Huaca Rajada

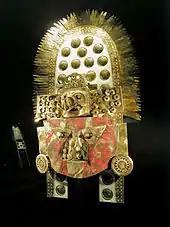
Mask at the Tumbas Reales de Sipán Museum, Lambayeque, Peru

During the excavations in 1987–1990, a spectacular treasure of gold and silver ornamental and ceremonial artifacts was recovered, dating to AD 50–300. These objects demonstrate the outstanding craftsmanship of the Moche metalsmiths through their use of elaborate and advanced metalworking techniques. Moche smiths made these artifacts out of thin sheets of copper alloys, using electrochemical processes to purify an extremely thin (0.5–2.0 μm) layers of gold or silver coating.